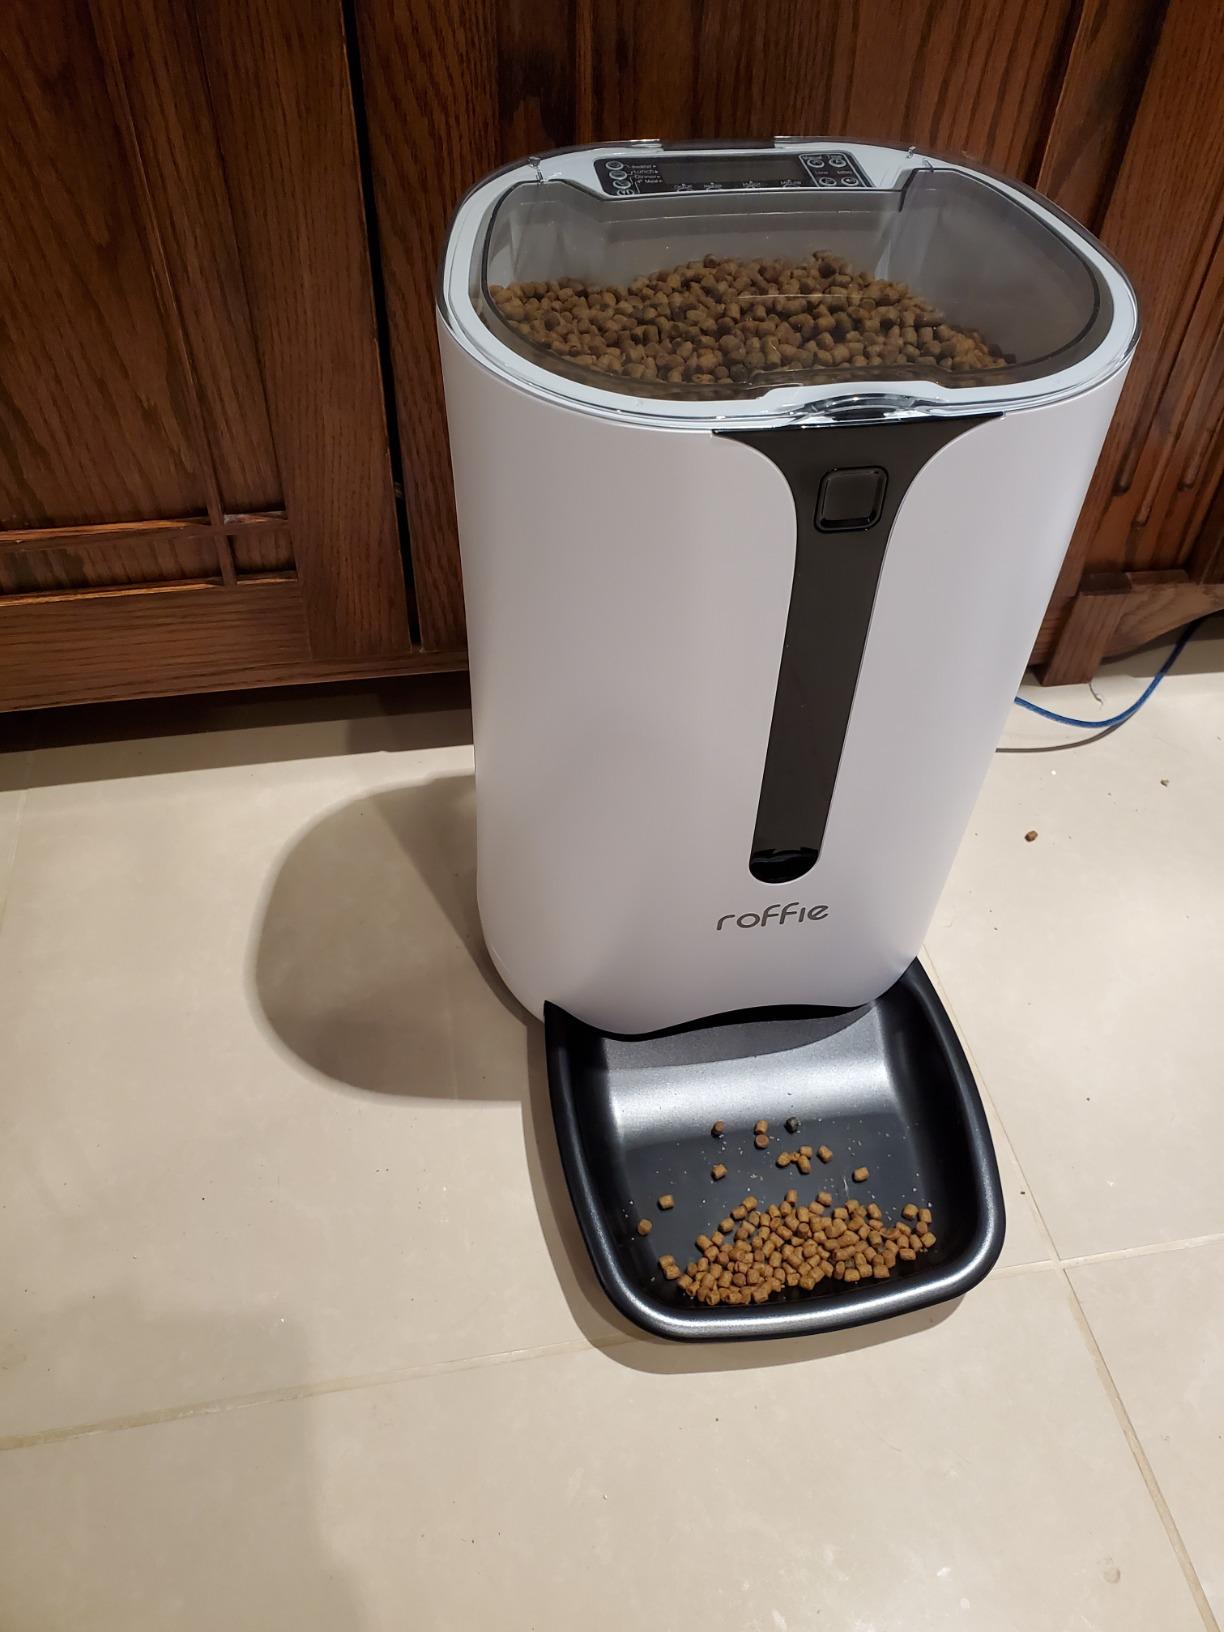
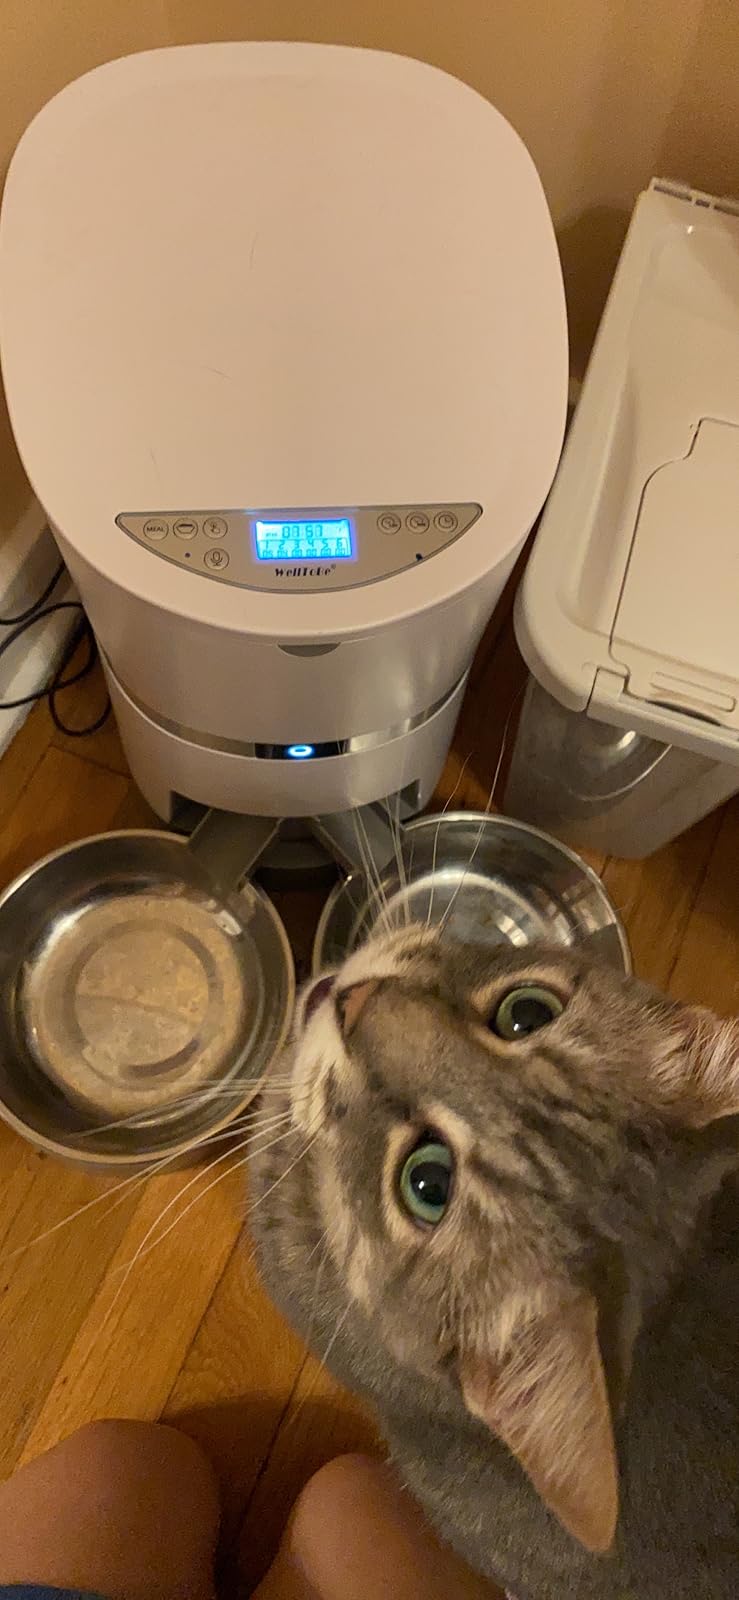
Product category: items_feeder
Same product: no